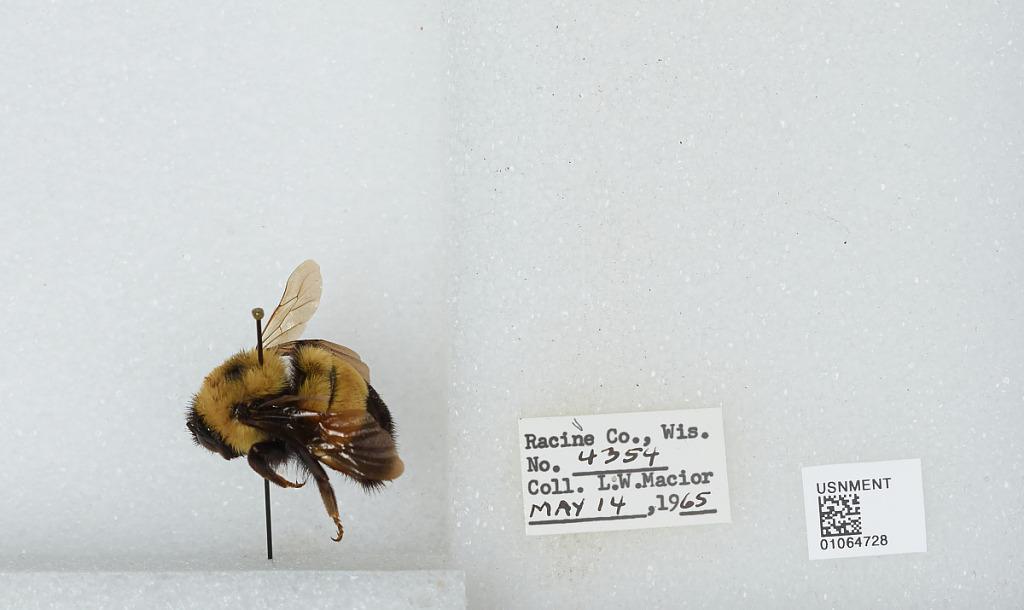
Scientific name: Bombus (Bombus) affinis Cresson
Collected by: L. Macior
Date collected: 1965-5-14
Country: United States
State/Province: Wisconsin
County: Racine
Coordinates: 42.78, -87.76